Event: Nepal Earthquake
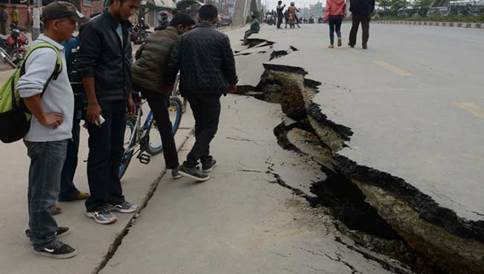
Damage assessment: damage